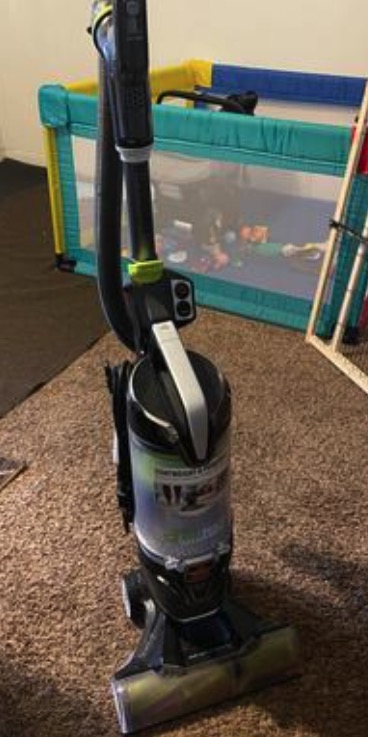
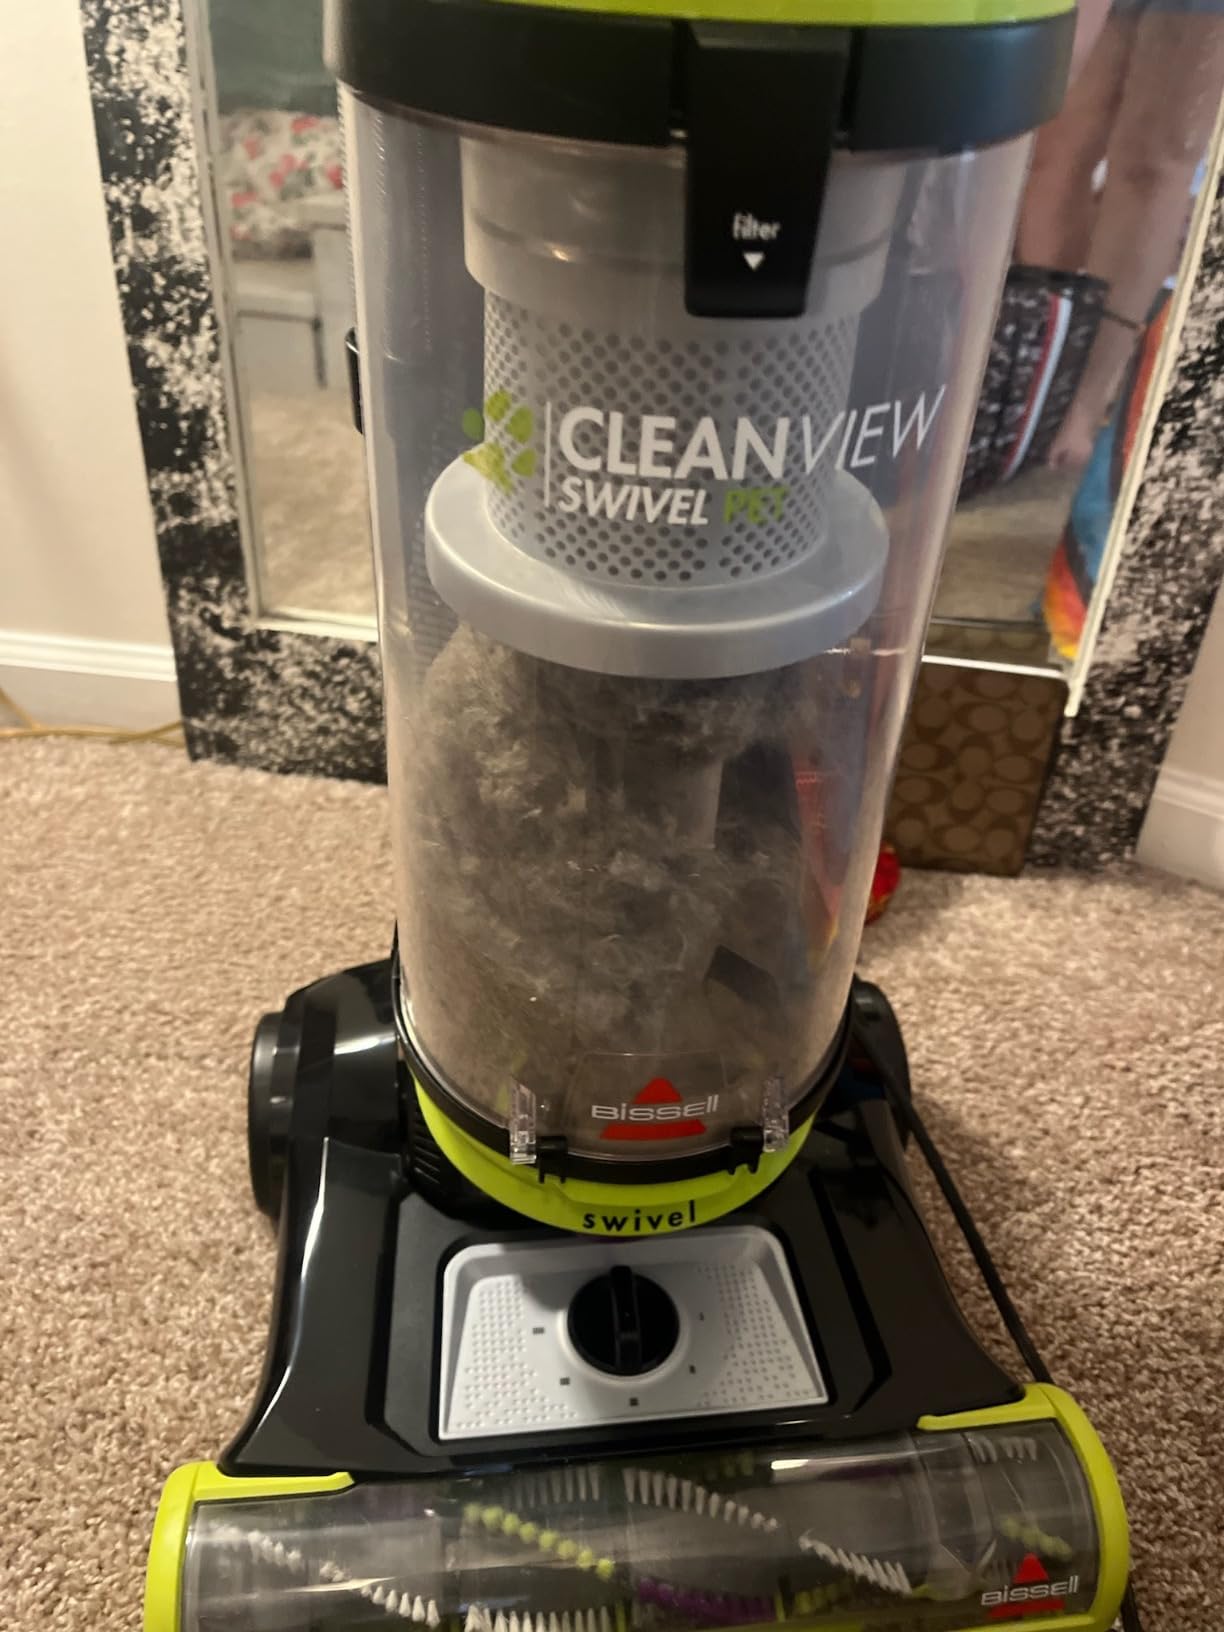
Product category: items_vacuum
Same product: no